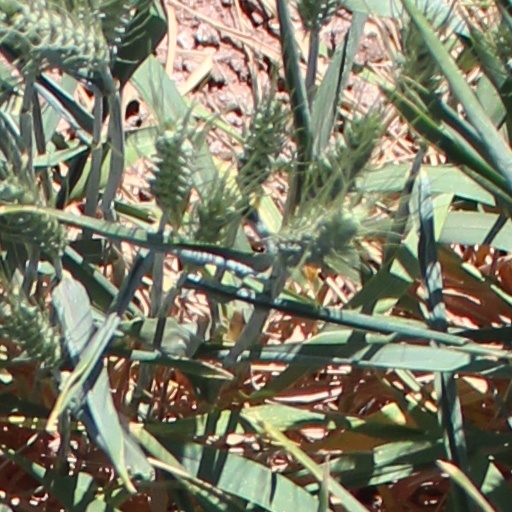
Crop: wheat